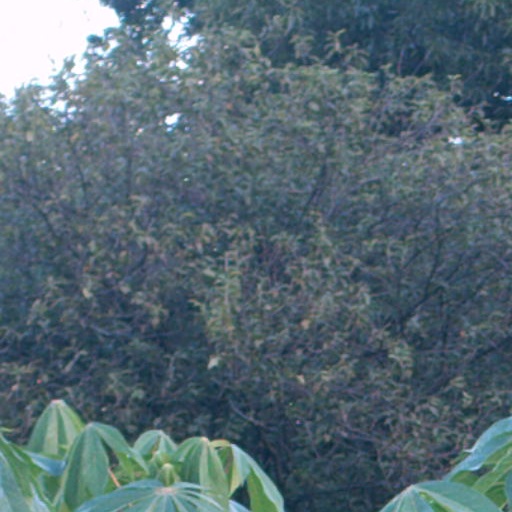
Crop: cassava